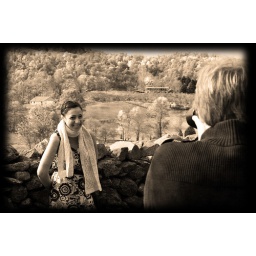
You are a vapour trail in a deep blue sky